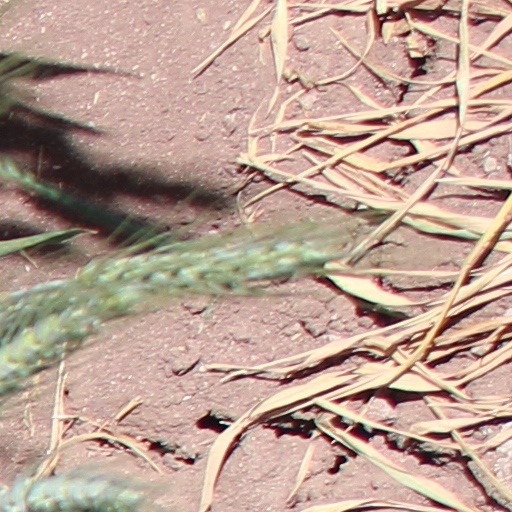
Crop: wheat